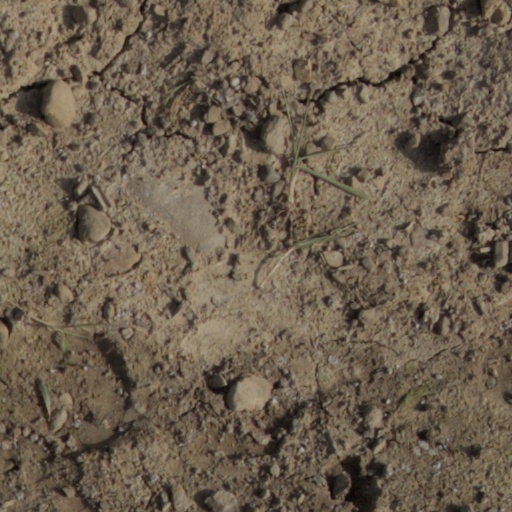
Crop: wheat